Fyfield, Oxfordshire

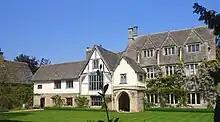
The Manor House

The present manor house was built in about 1320 or 1325 and enlarged in the Elizbethan era. It should not be confused with the nearby Manor Farmhouse, which was built in about 1700.